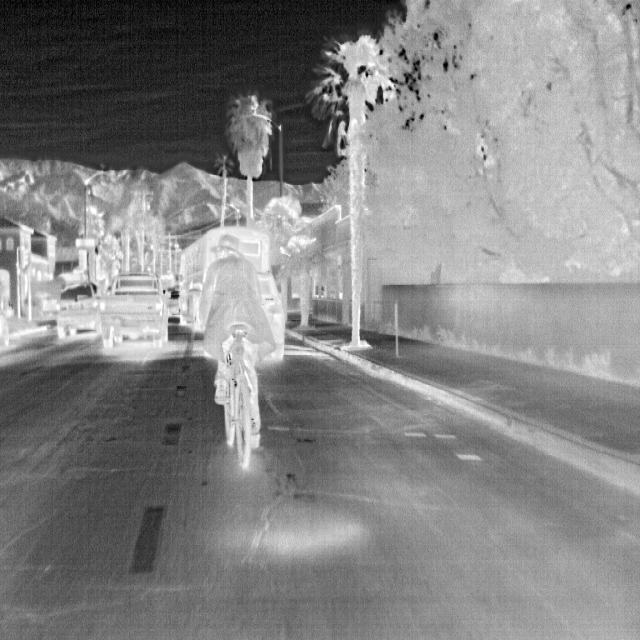
Detected objects:
label: person